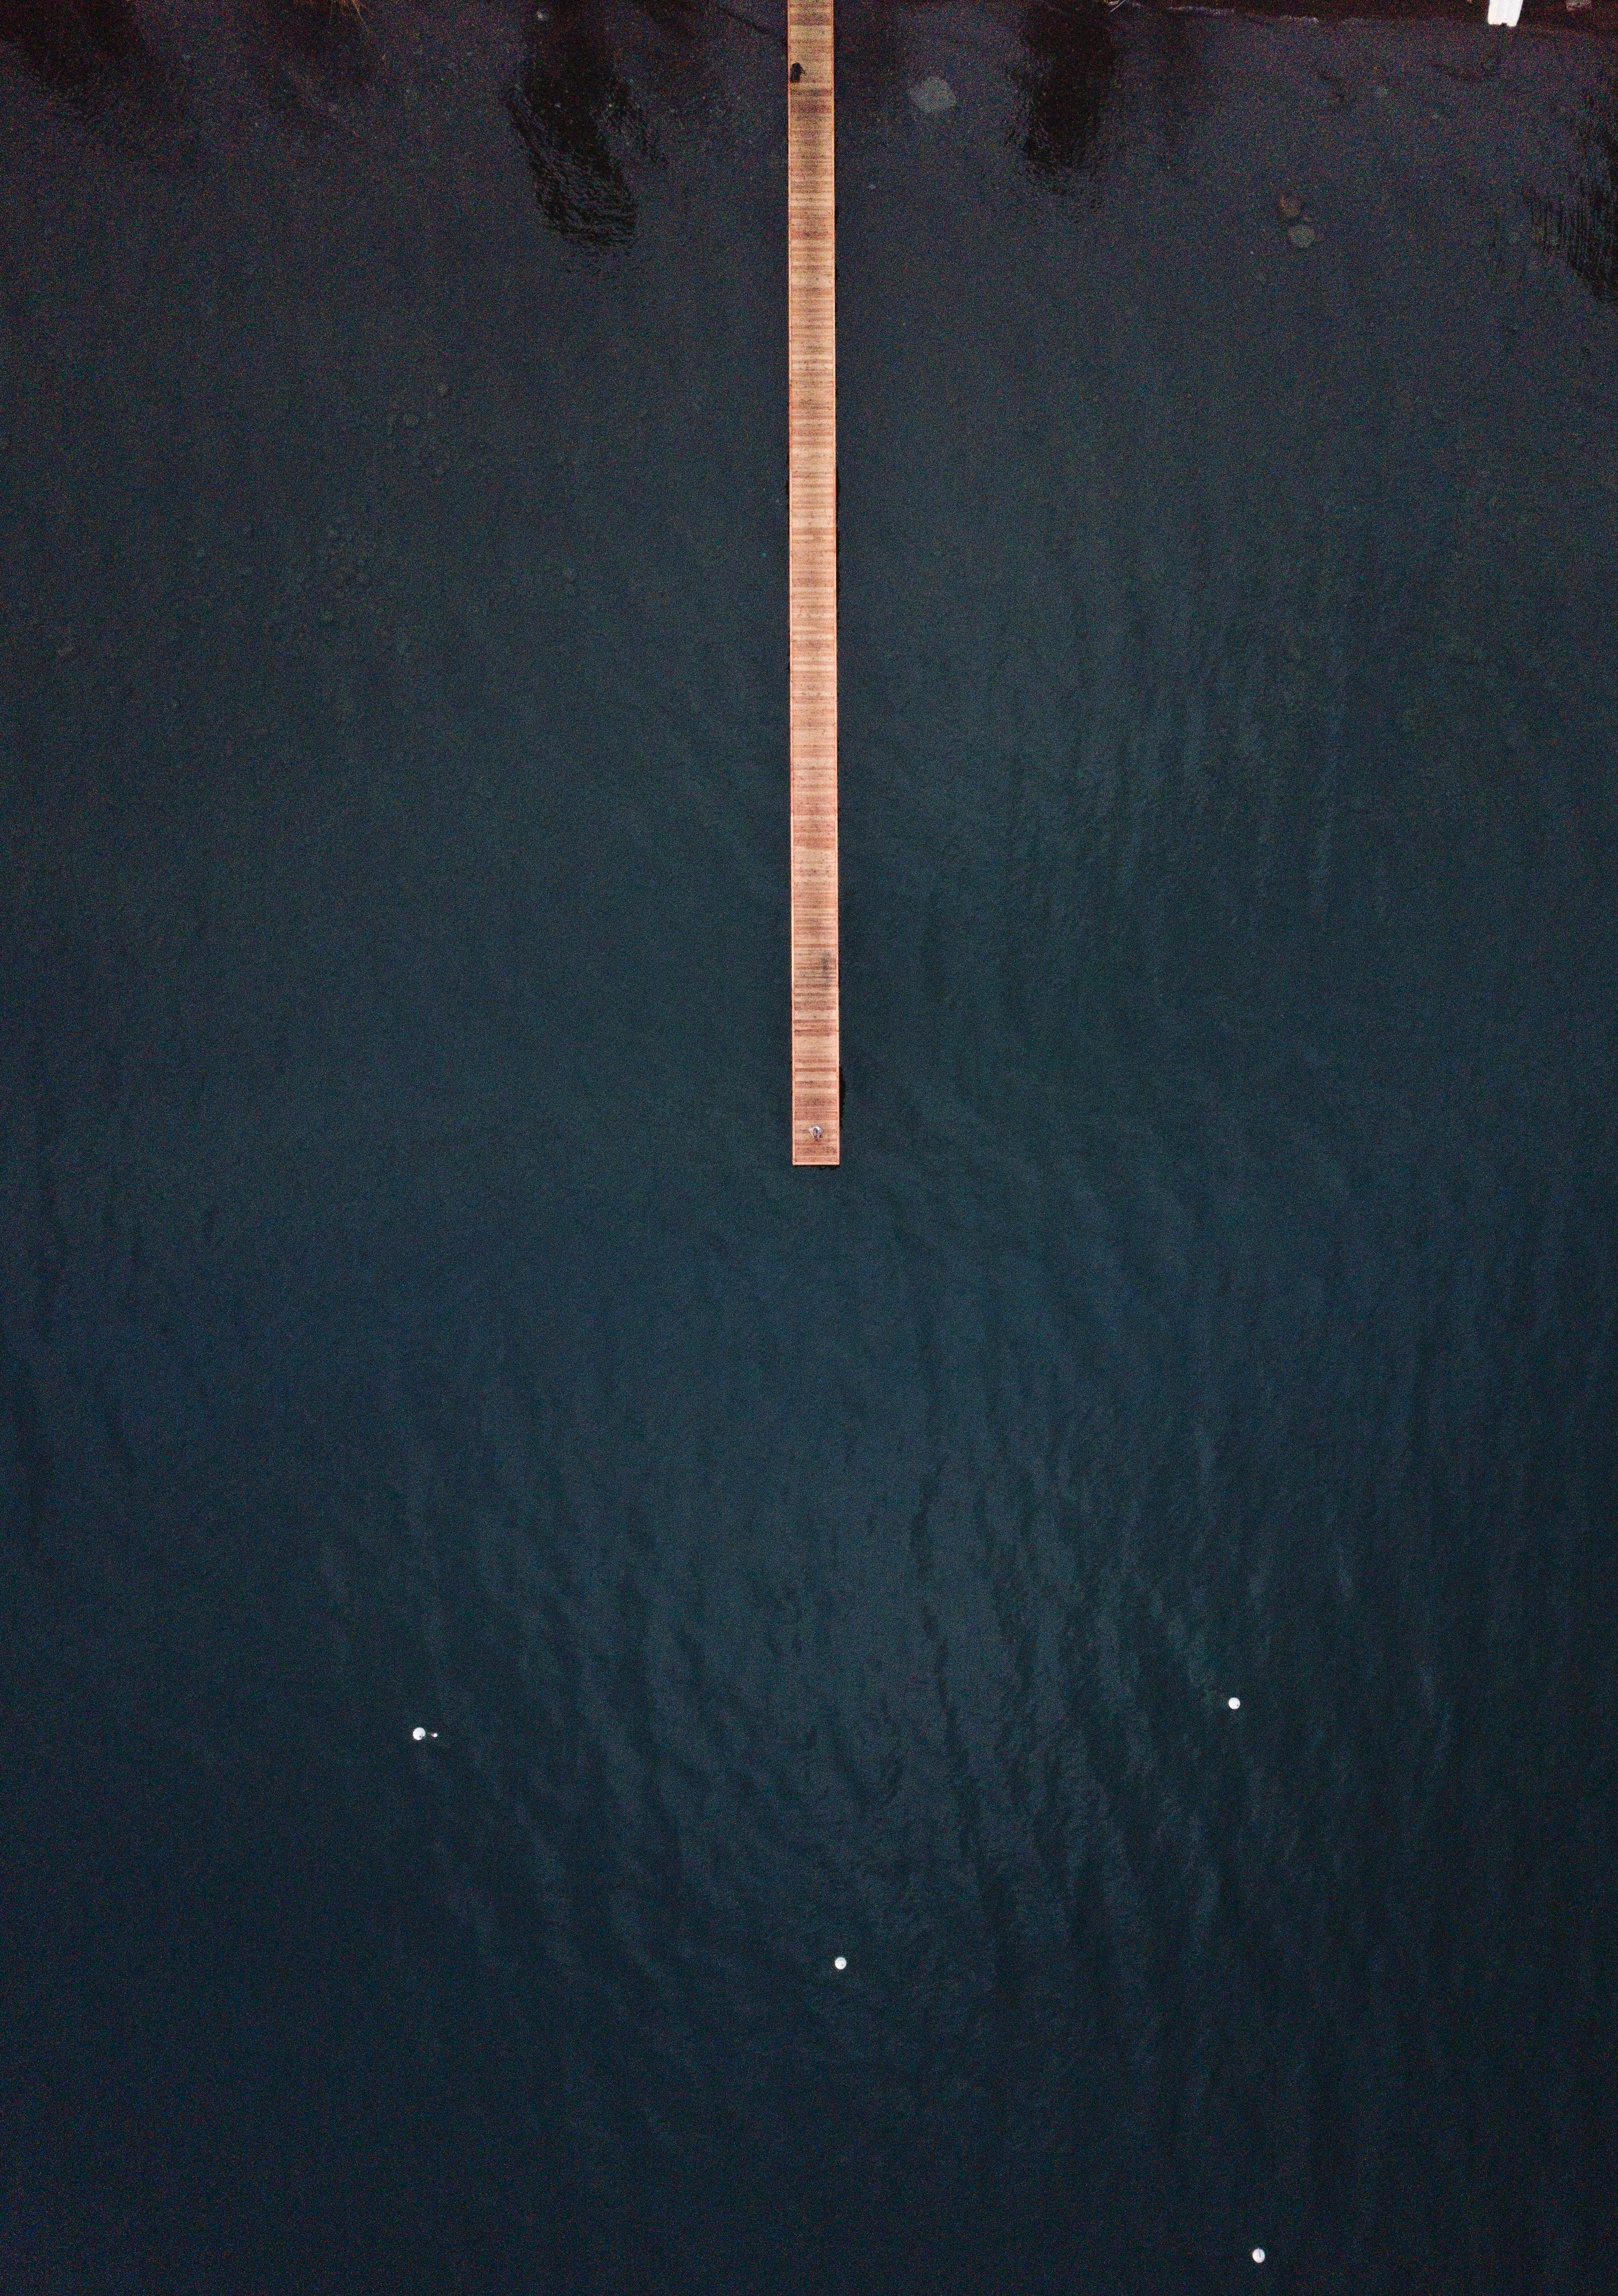
water, blue, reflection, sky, calm